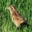
Label: bird